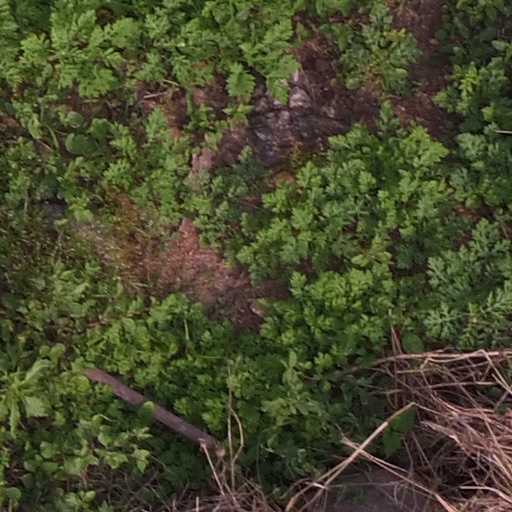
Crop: maize; corn